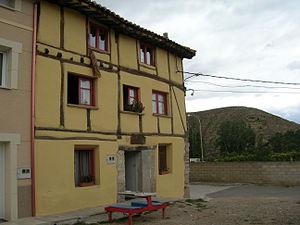
Tosantos est une commune située au nord de l’Espagne, comarque de Montes de Oca, dans la Communauté autonome de Castille-et-León, province de Burgos.